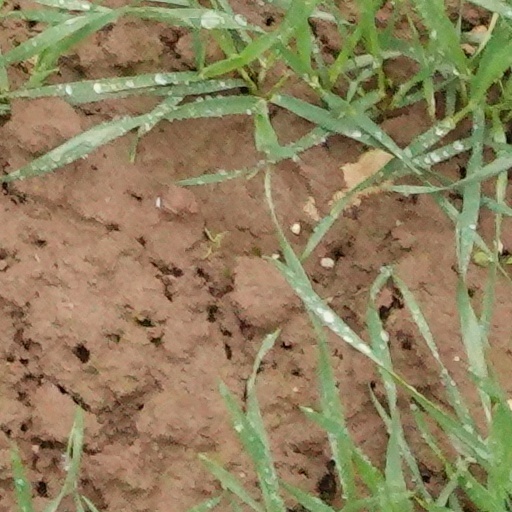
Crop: wheat